Federal University of Santa Maria

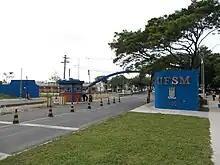
Entrance

The Federal University of Santa Maria (UFSM) is a Brazilian public university located in Santa Maria, in the state of Rio Grande do Sul, funded by the federal government of Brazil. It was founded in 1960, by Professor José Mariano da Rocha Filho. Its campuses span over 1,837.72 ha, with a total of 386,968 m of buildings and 28,307 students.